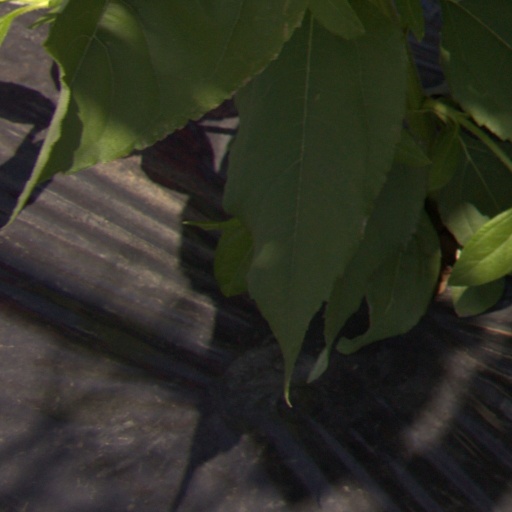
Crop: Jerusalem artichoke